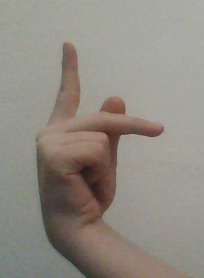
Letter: dha